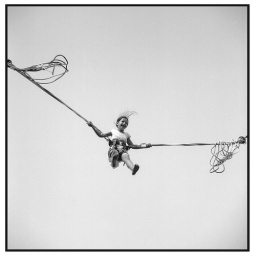
Clara flying in the sky